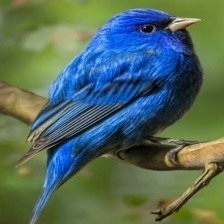
Species: INDIGO BUNTING
Scientific name: PASSERINA CYANEA
ImageNet parent category: indigo_bunting